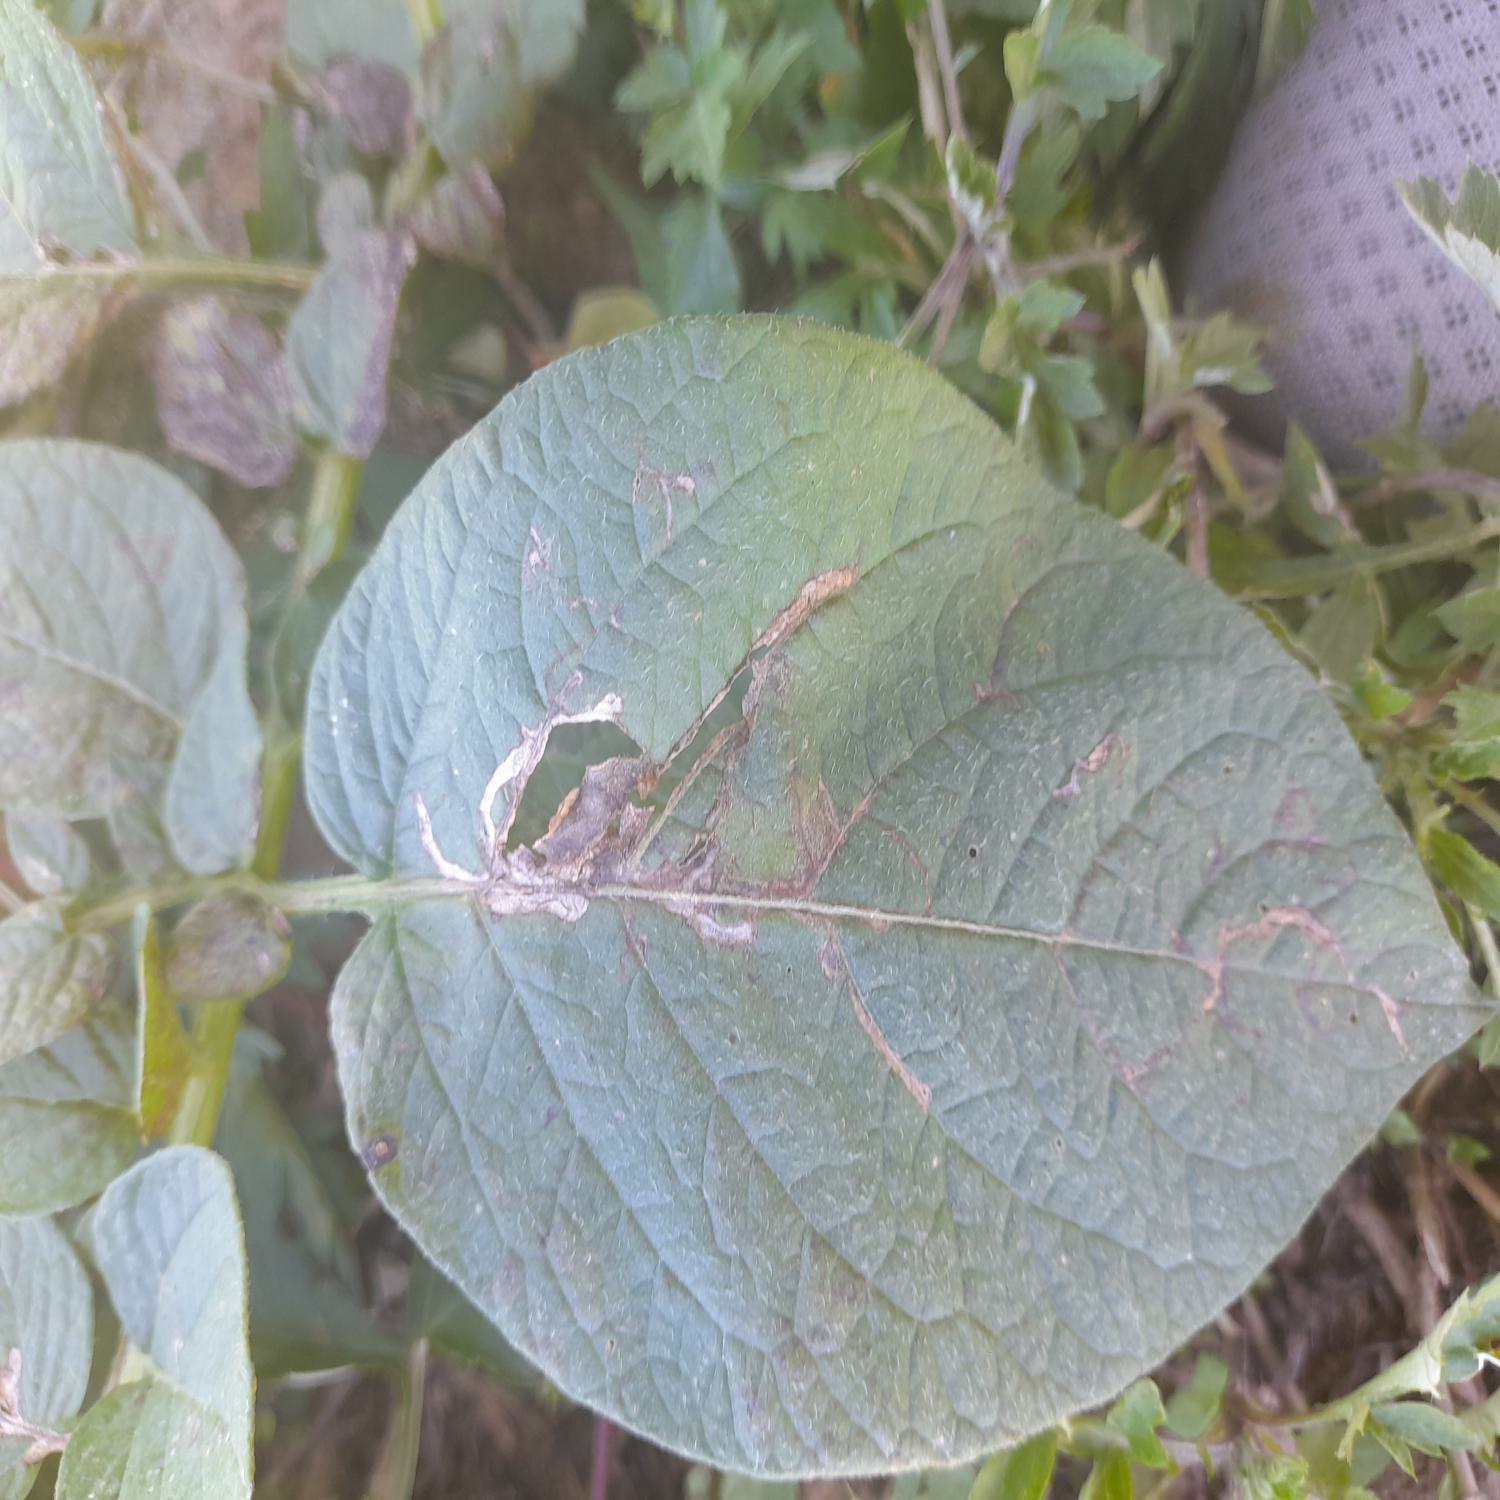
Label: Pest